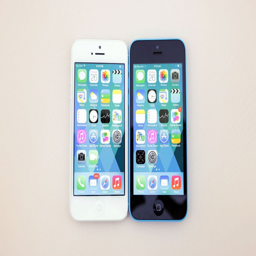
computer vs iphone , a side by side comparison of what 's new